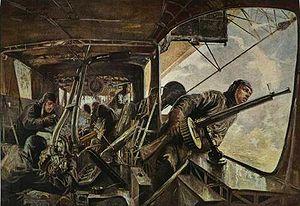
Un dirigeable militaire est un ballon dirigeable, c'est-à-dire un aérostat manœuvrable et capable de se propulser, employé par une force armée. Les premiers modèles furent développés au début du XXᵉ siècle, principalement en France et en Allemagne : les forces armées de ces deux pays se livrèrent alors à une course aux armements. Les expérimentations de ces aéronefs militaires furent largement médiatisées, malgré de nombreux accidents mortels.